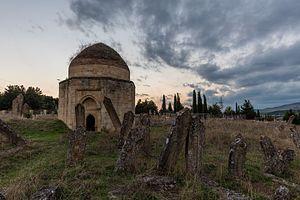
Şamaxı, nommée aussi Chemakha est une ville d'Azerbaïdjan et la capitale du raïon de Chamakhi. Elle compte près de 30 000 habitants, dont 99 % d'Azerbaïdjanais.